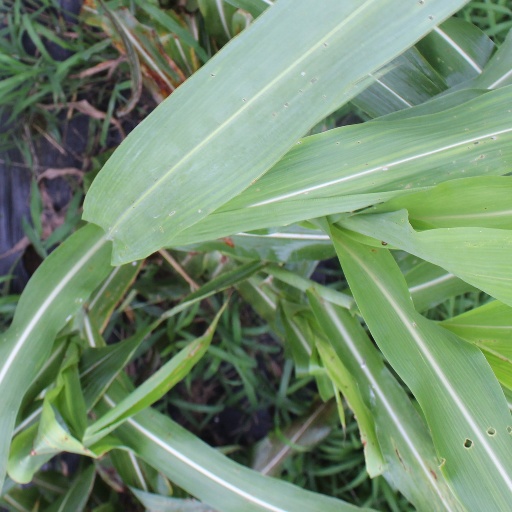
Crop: sorghum